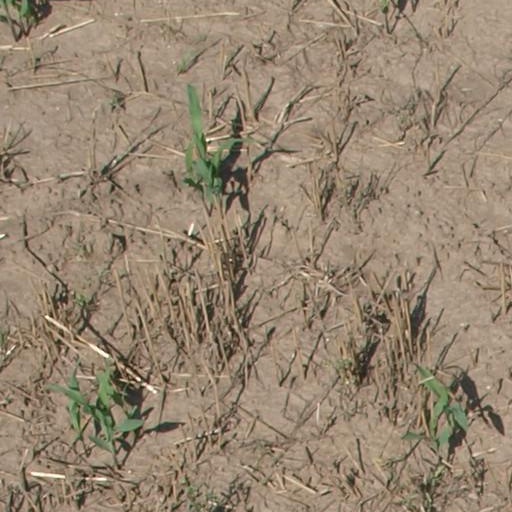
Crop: maize; corn